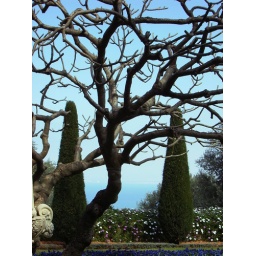
Shapely bare tree with evergreen cypresses in the Monument Gardens